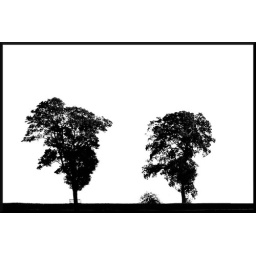
Black trees in a white world